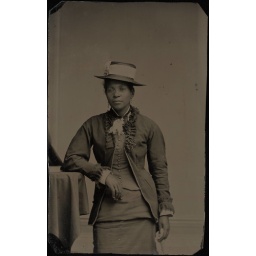
Three quarter length portrait, lady standing in elaborate dress, brimmed straw hat with band. Tintype, sixth plate